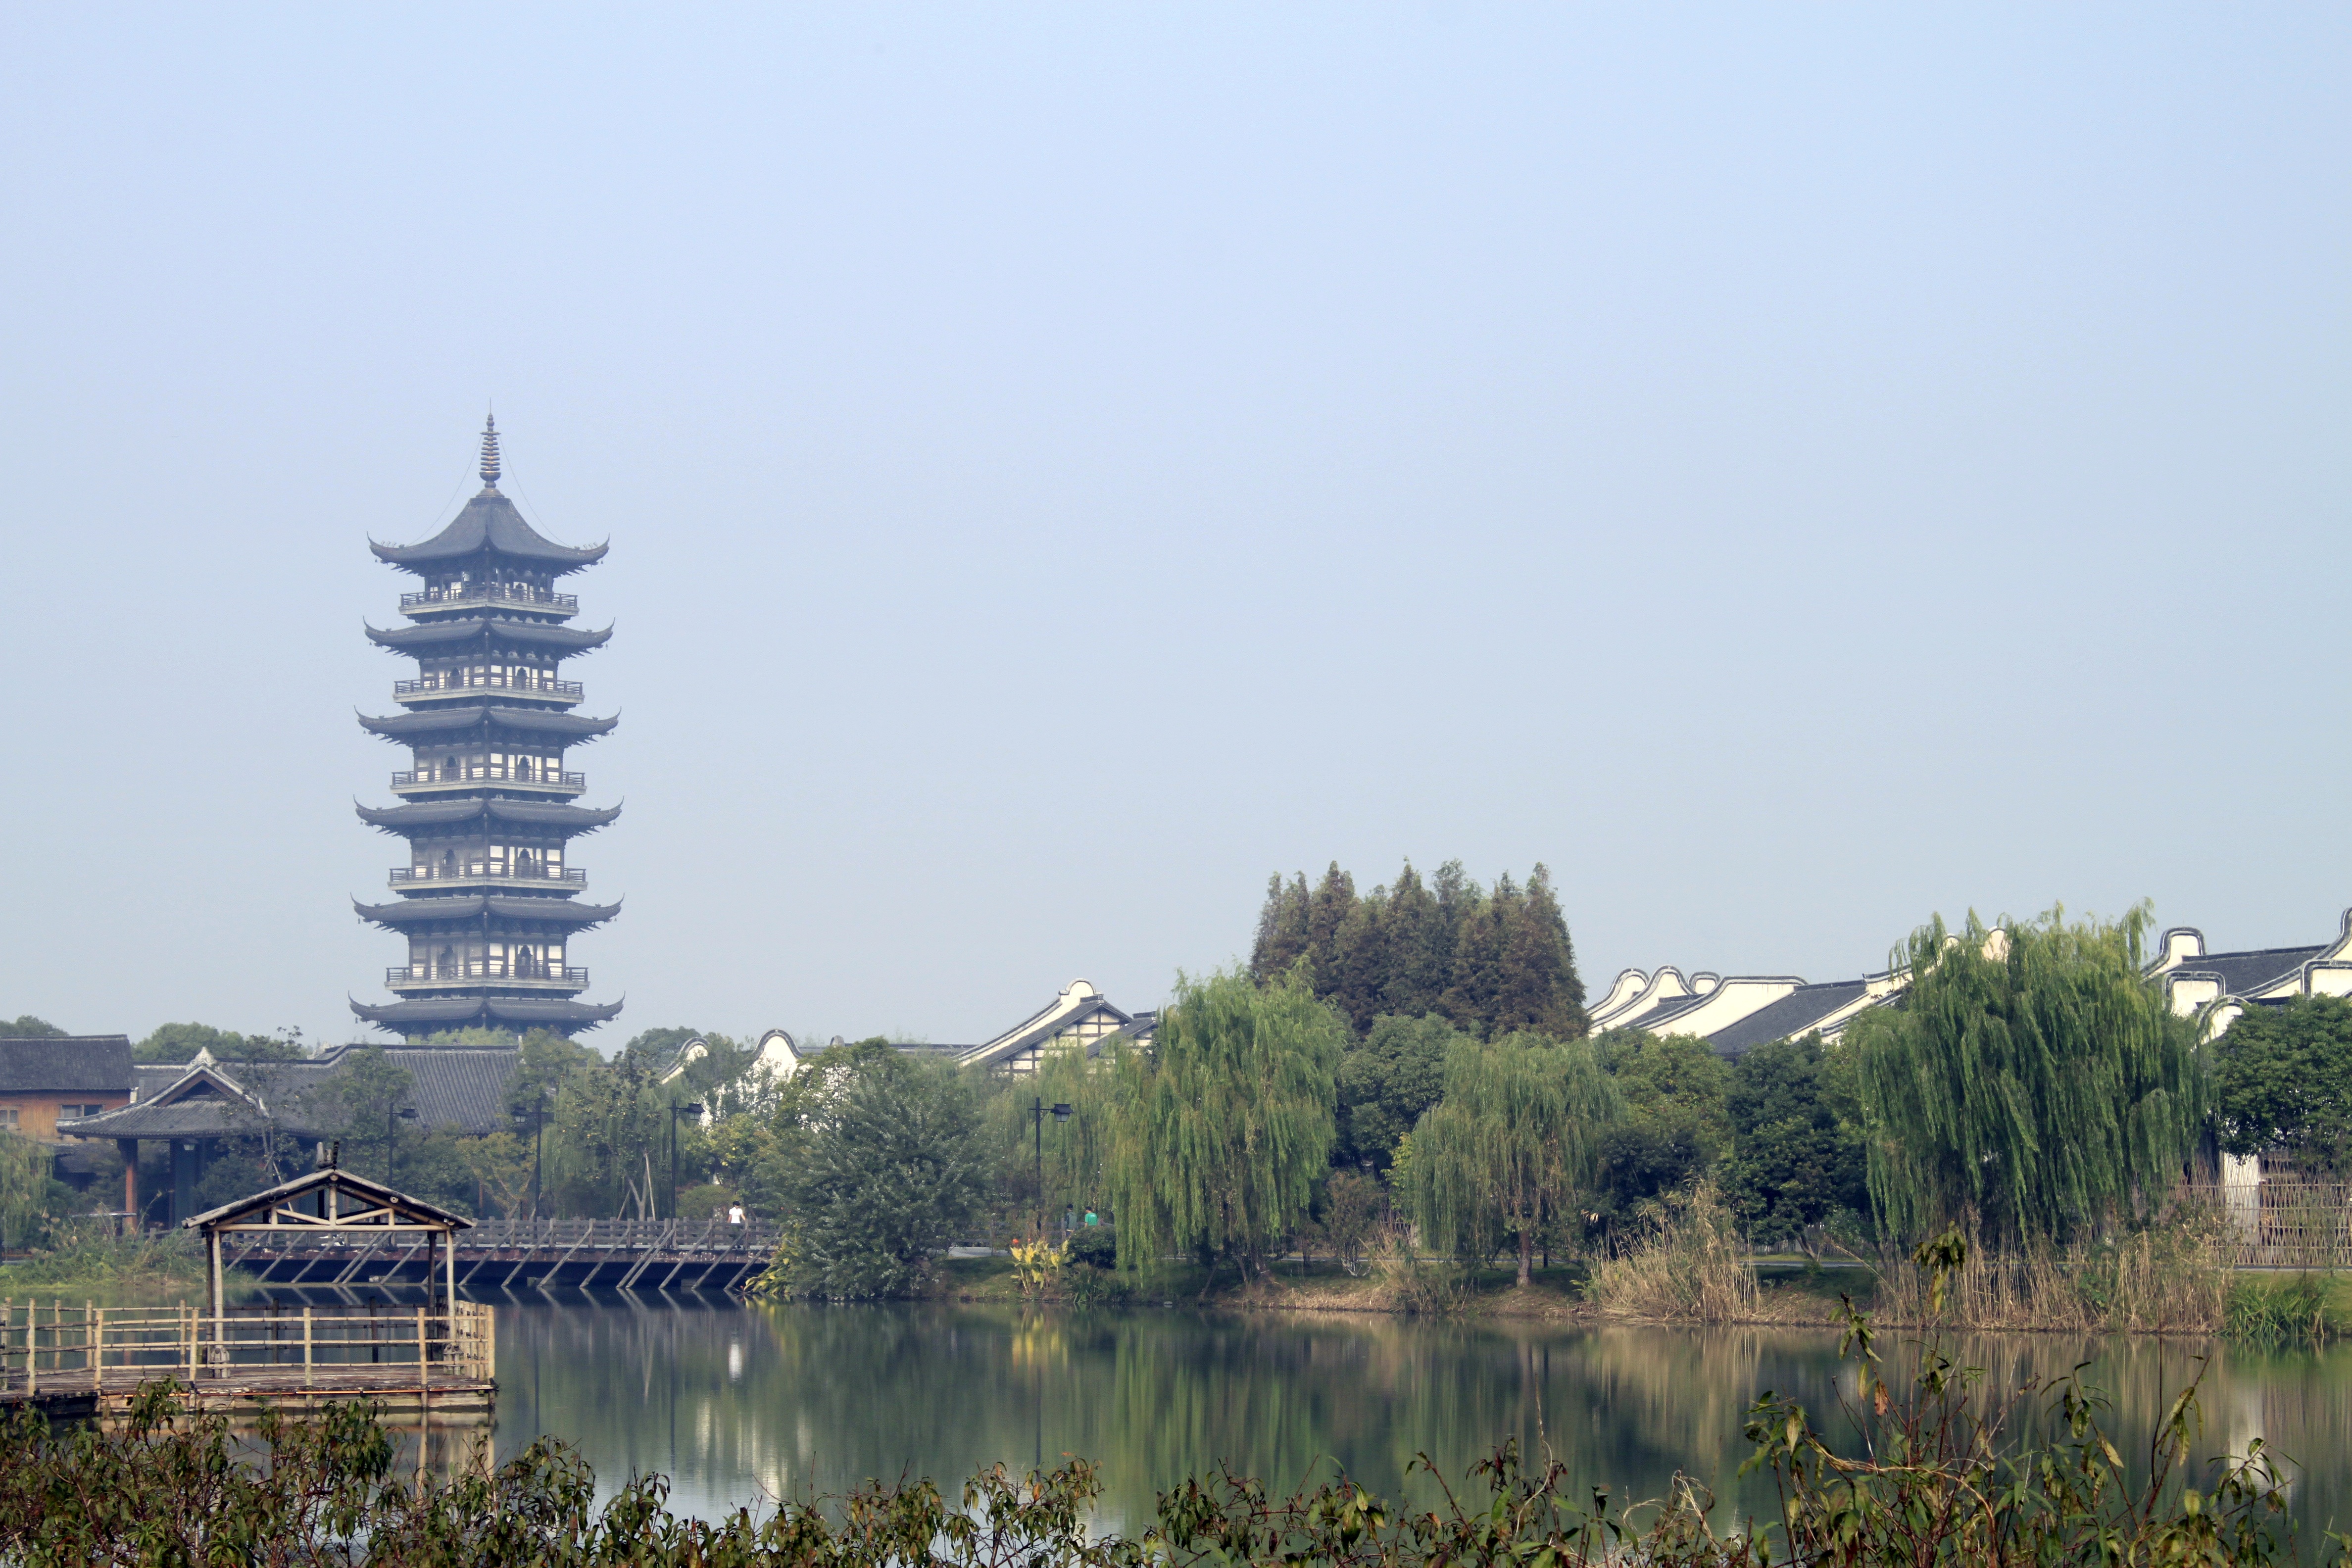
landscape, tree, water, nature, outdoor, glowing, vintage, lake, view, building, old, pond, green, chinese, reflection, tower, colourful, natural, asia, landmark, colorful, garden, culture, china, traditional, pagoda, east, towner, atmospheric phenomenon